Vyšší Brod (Hohenfurth) cycle

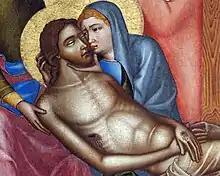
Lamentation (detail of Pietá)

The Crucifixion is usually followed by the scene of the Descent from the Cross and the Entombment. The Lamentation, which is not mentioned in the Gospels, is usually missing from older depictions. Until the 14th century, the Lamentation was part of the scene of the Entombment and only appears separately in the Meditationes Vitae Christi and in Giotto’s fresco in the Scrovegni Chapel.